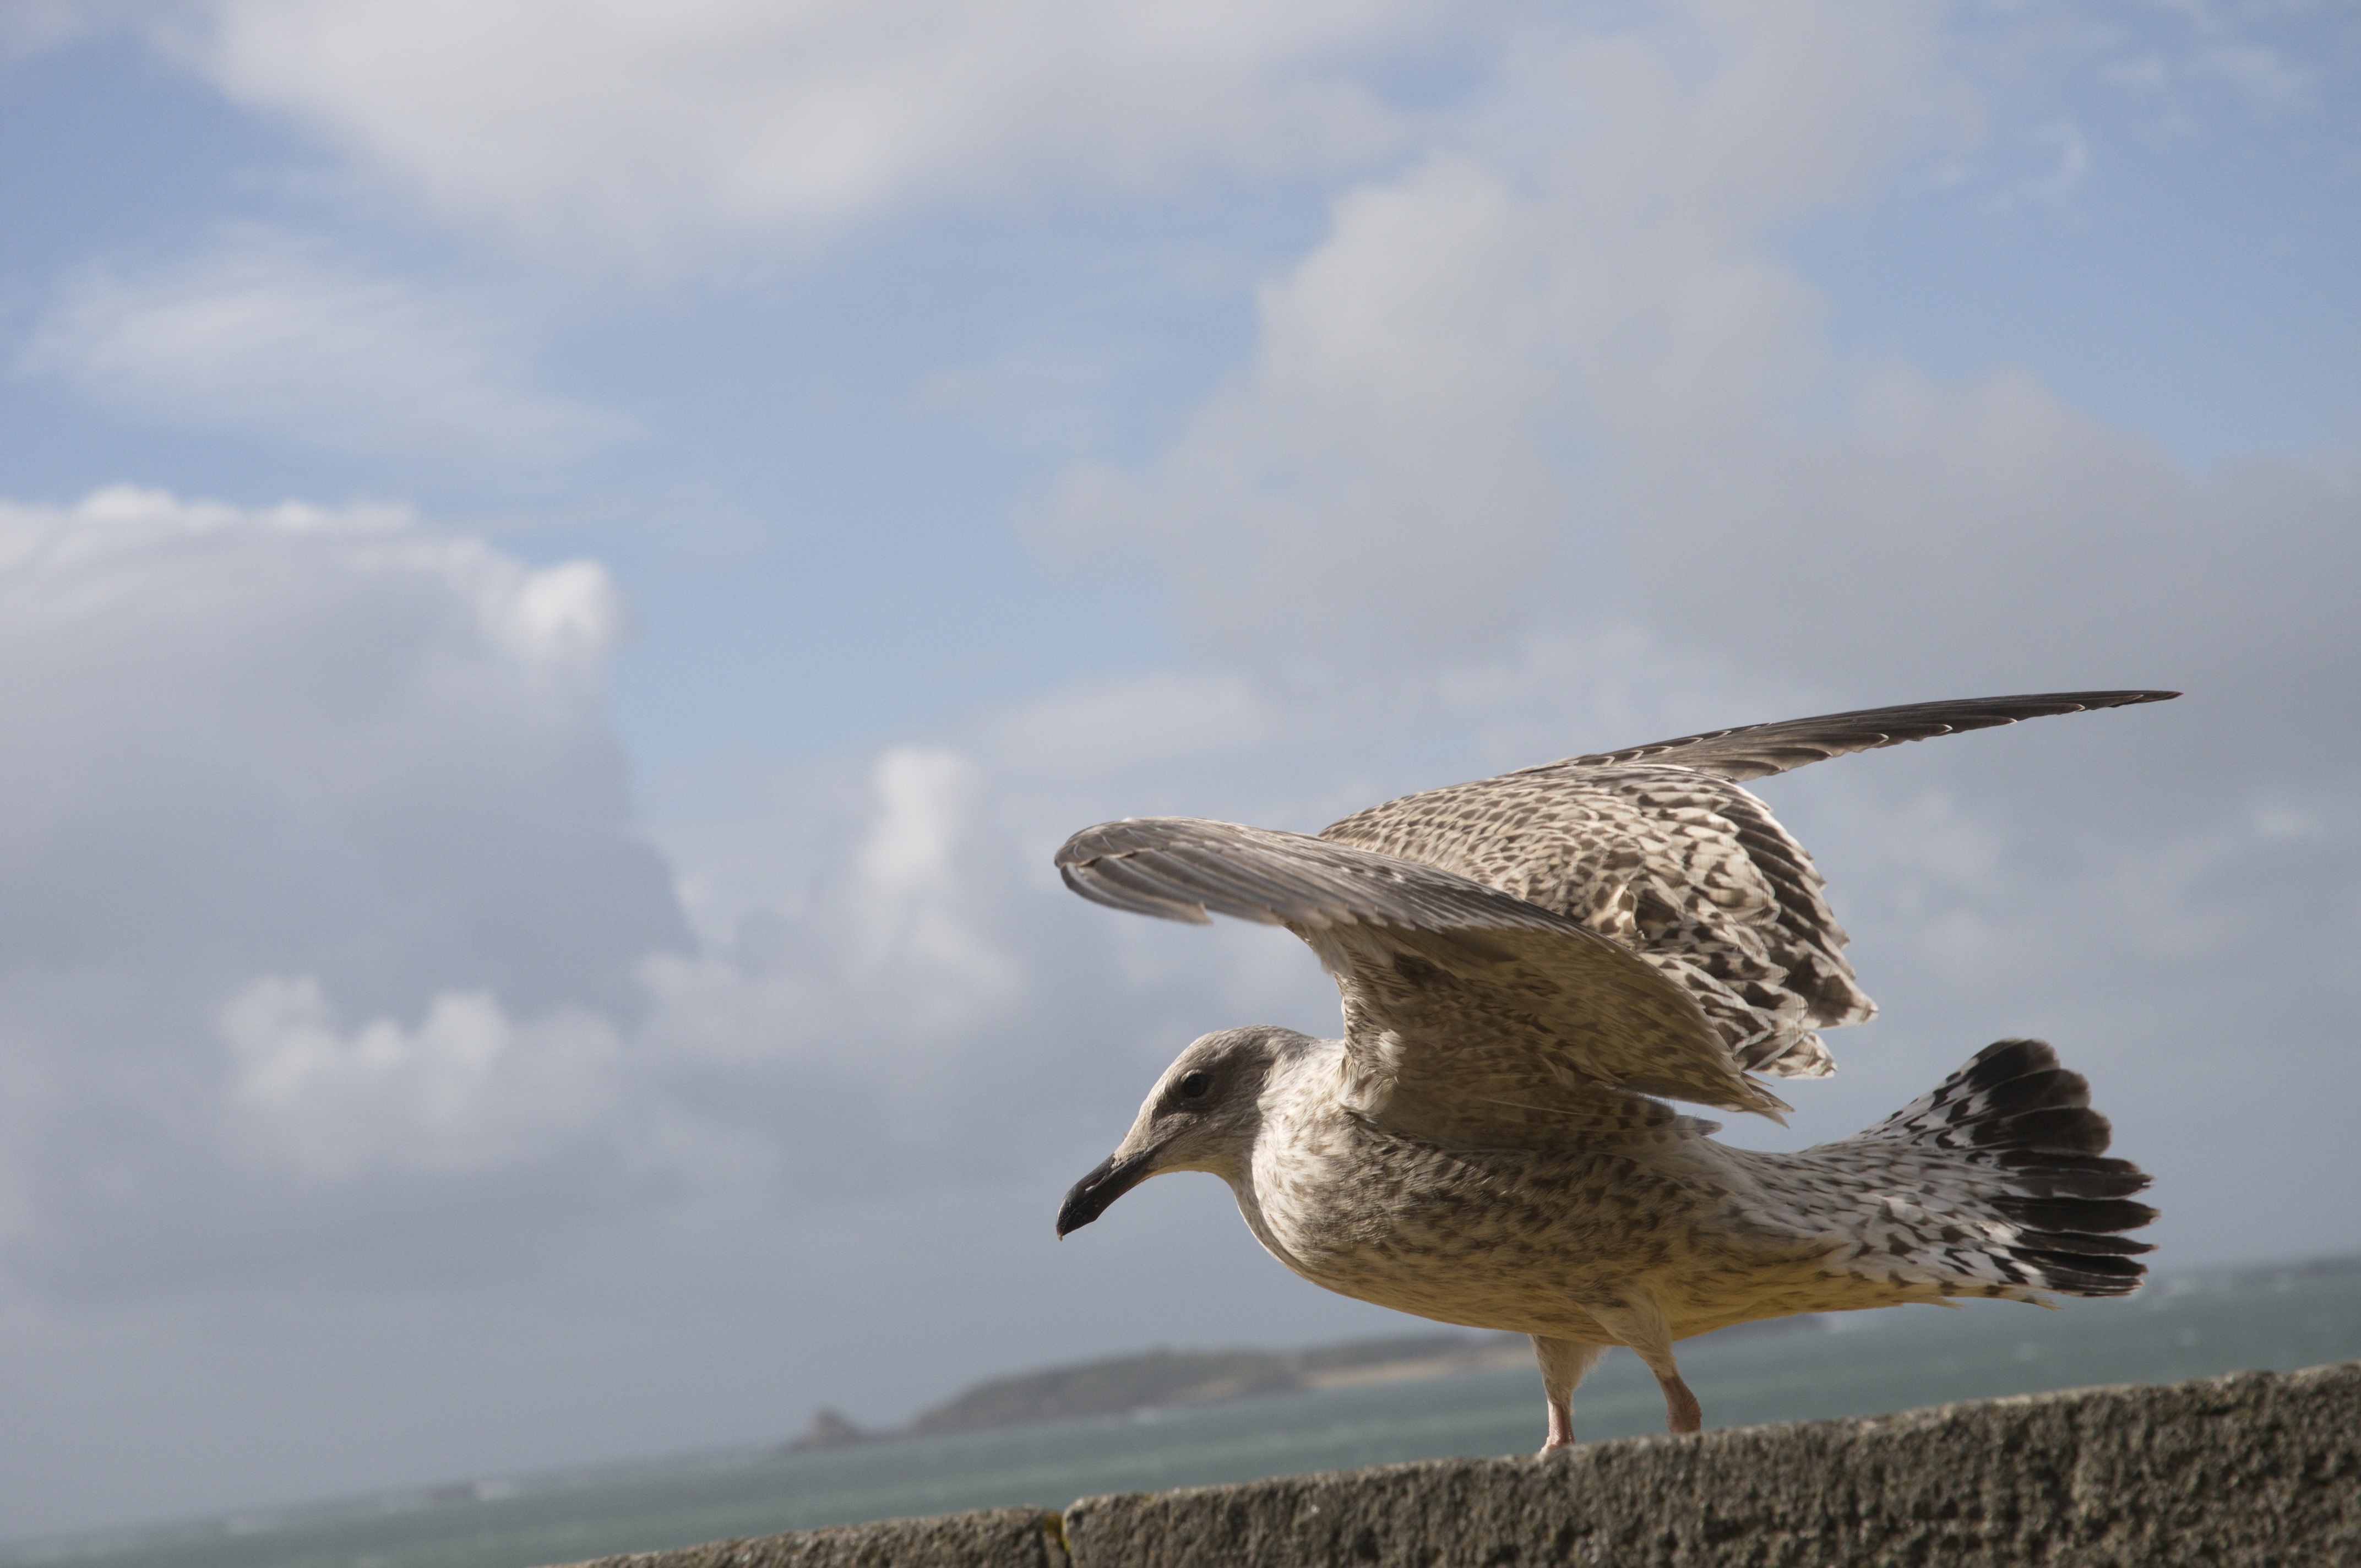
bird, wing, cloud, pelican, seabird, seagull, wildlife, gull, beak, flight, fauna, vertebrate, shorebird, charadriiformes